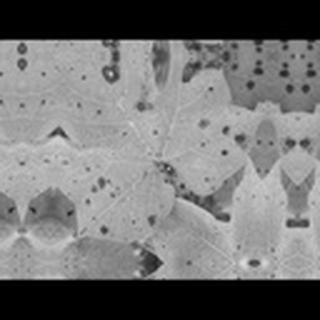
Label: cotton_target_spot